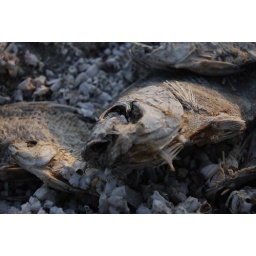
Millions of dead fish at the Salton Sea (Largest lake in California)